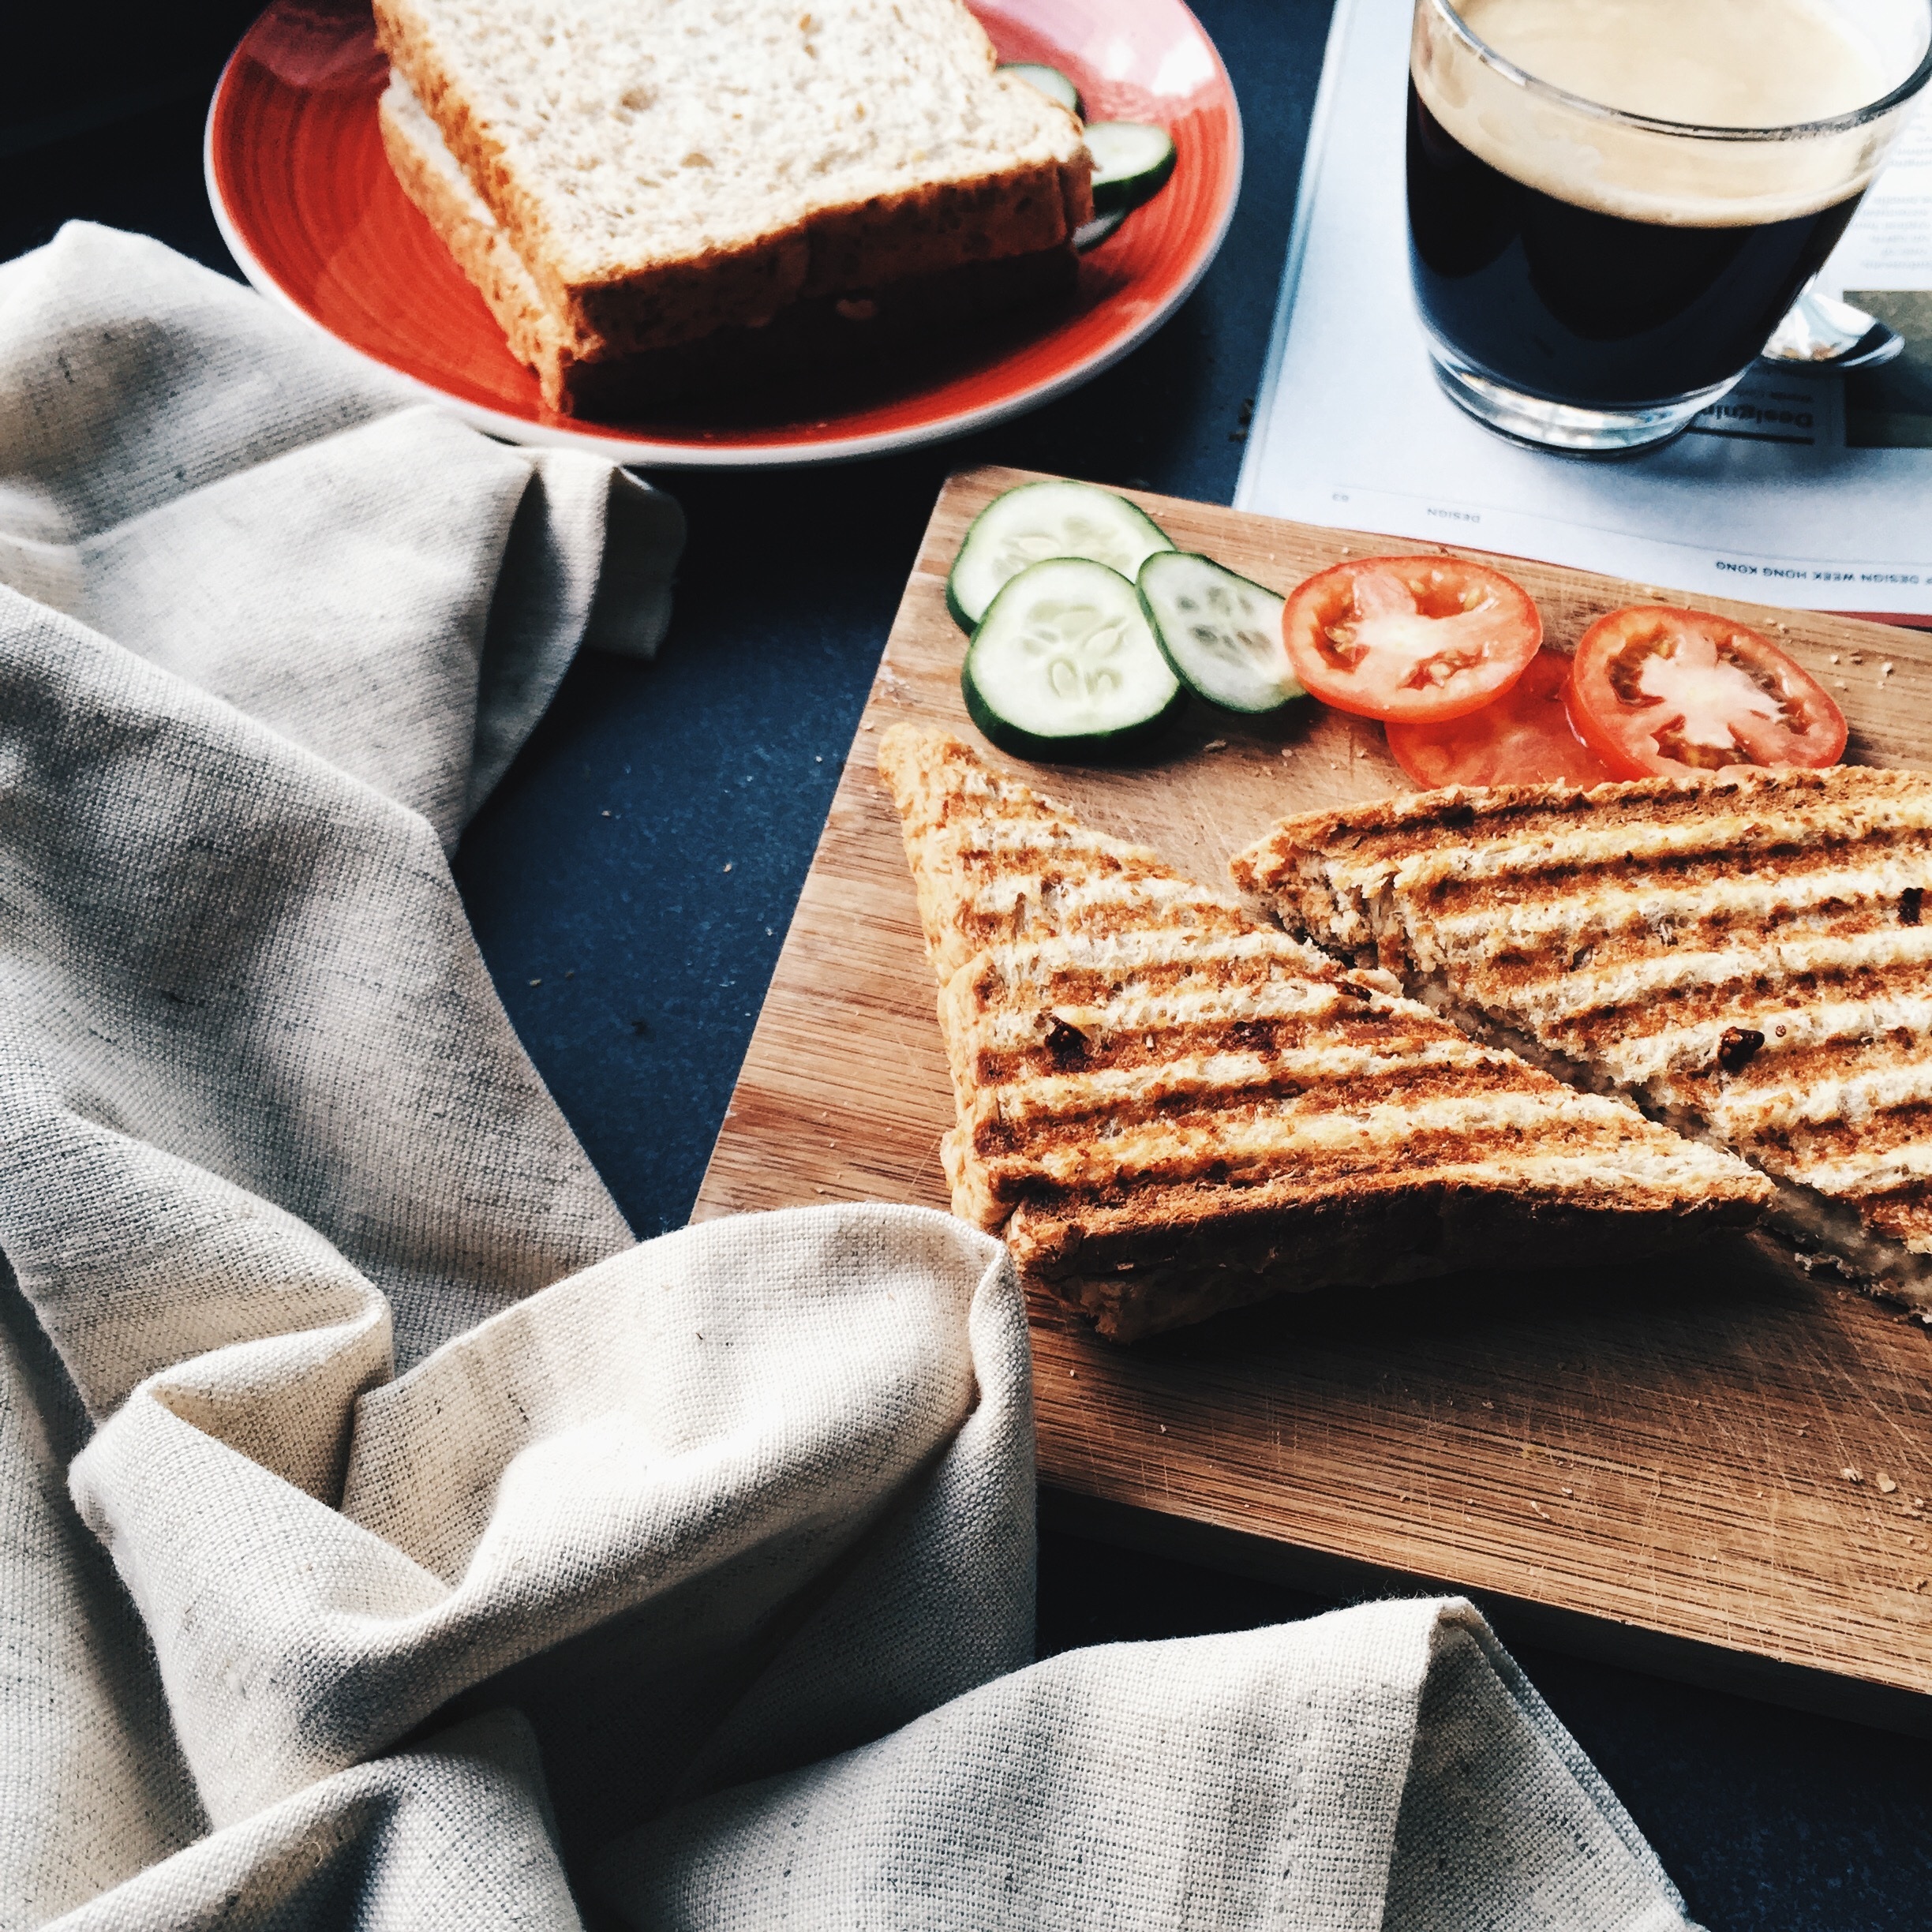
coffee, glass, dish, meal, food, produce, fresh, breakfast, baking, cloth, espresso, snack, dessert, lunch, cuisine, bread, preparation, sandwich, tomato, toasted, cucumber, prepare, grilled, sliced, baked goods, flavor